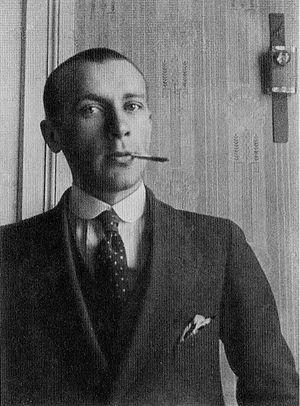
La littérature en langue russe proprement dite naît au cours du XVIIᵉ siècle, tout d'abord avec la poésie et le théâtre, mais très tôt naît une très riche tradition romanesque.